Beuve

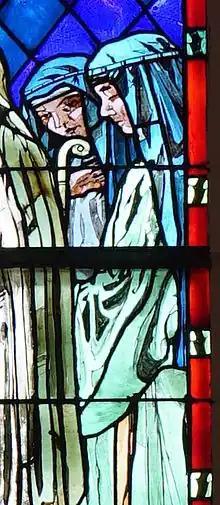

Saint Beuve (or Bove or Bova) and her brother Balderic (or Baudry) lived in the 7th century in France. According to Christian Settipani, their father was probably Sigobert the Lame, King of Cologne, rather than Sigebert I of Austrasia, as indicated by Flodoard. Together they founded the Abbey of Saint Pierre de Reims. Beuve was the first abbess.